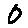
Label: 0